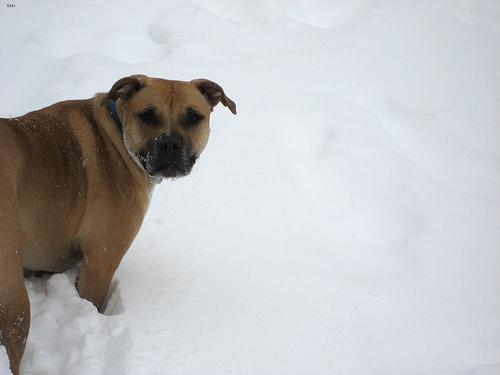
Breed: american pit bull terrier